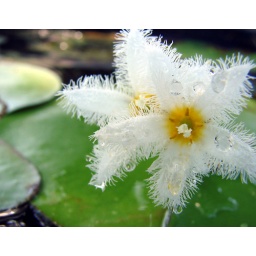
The delicate little flowers on the water lilies in my garden pond.